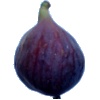
Label: Fig 1